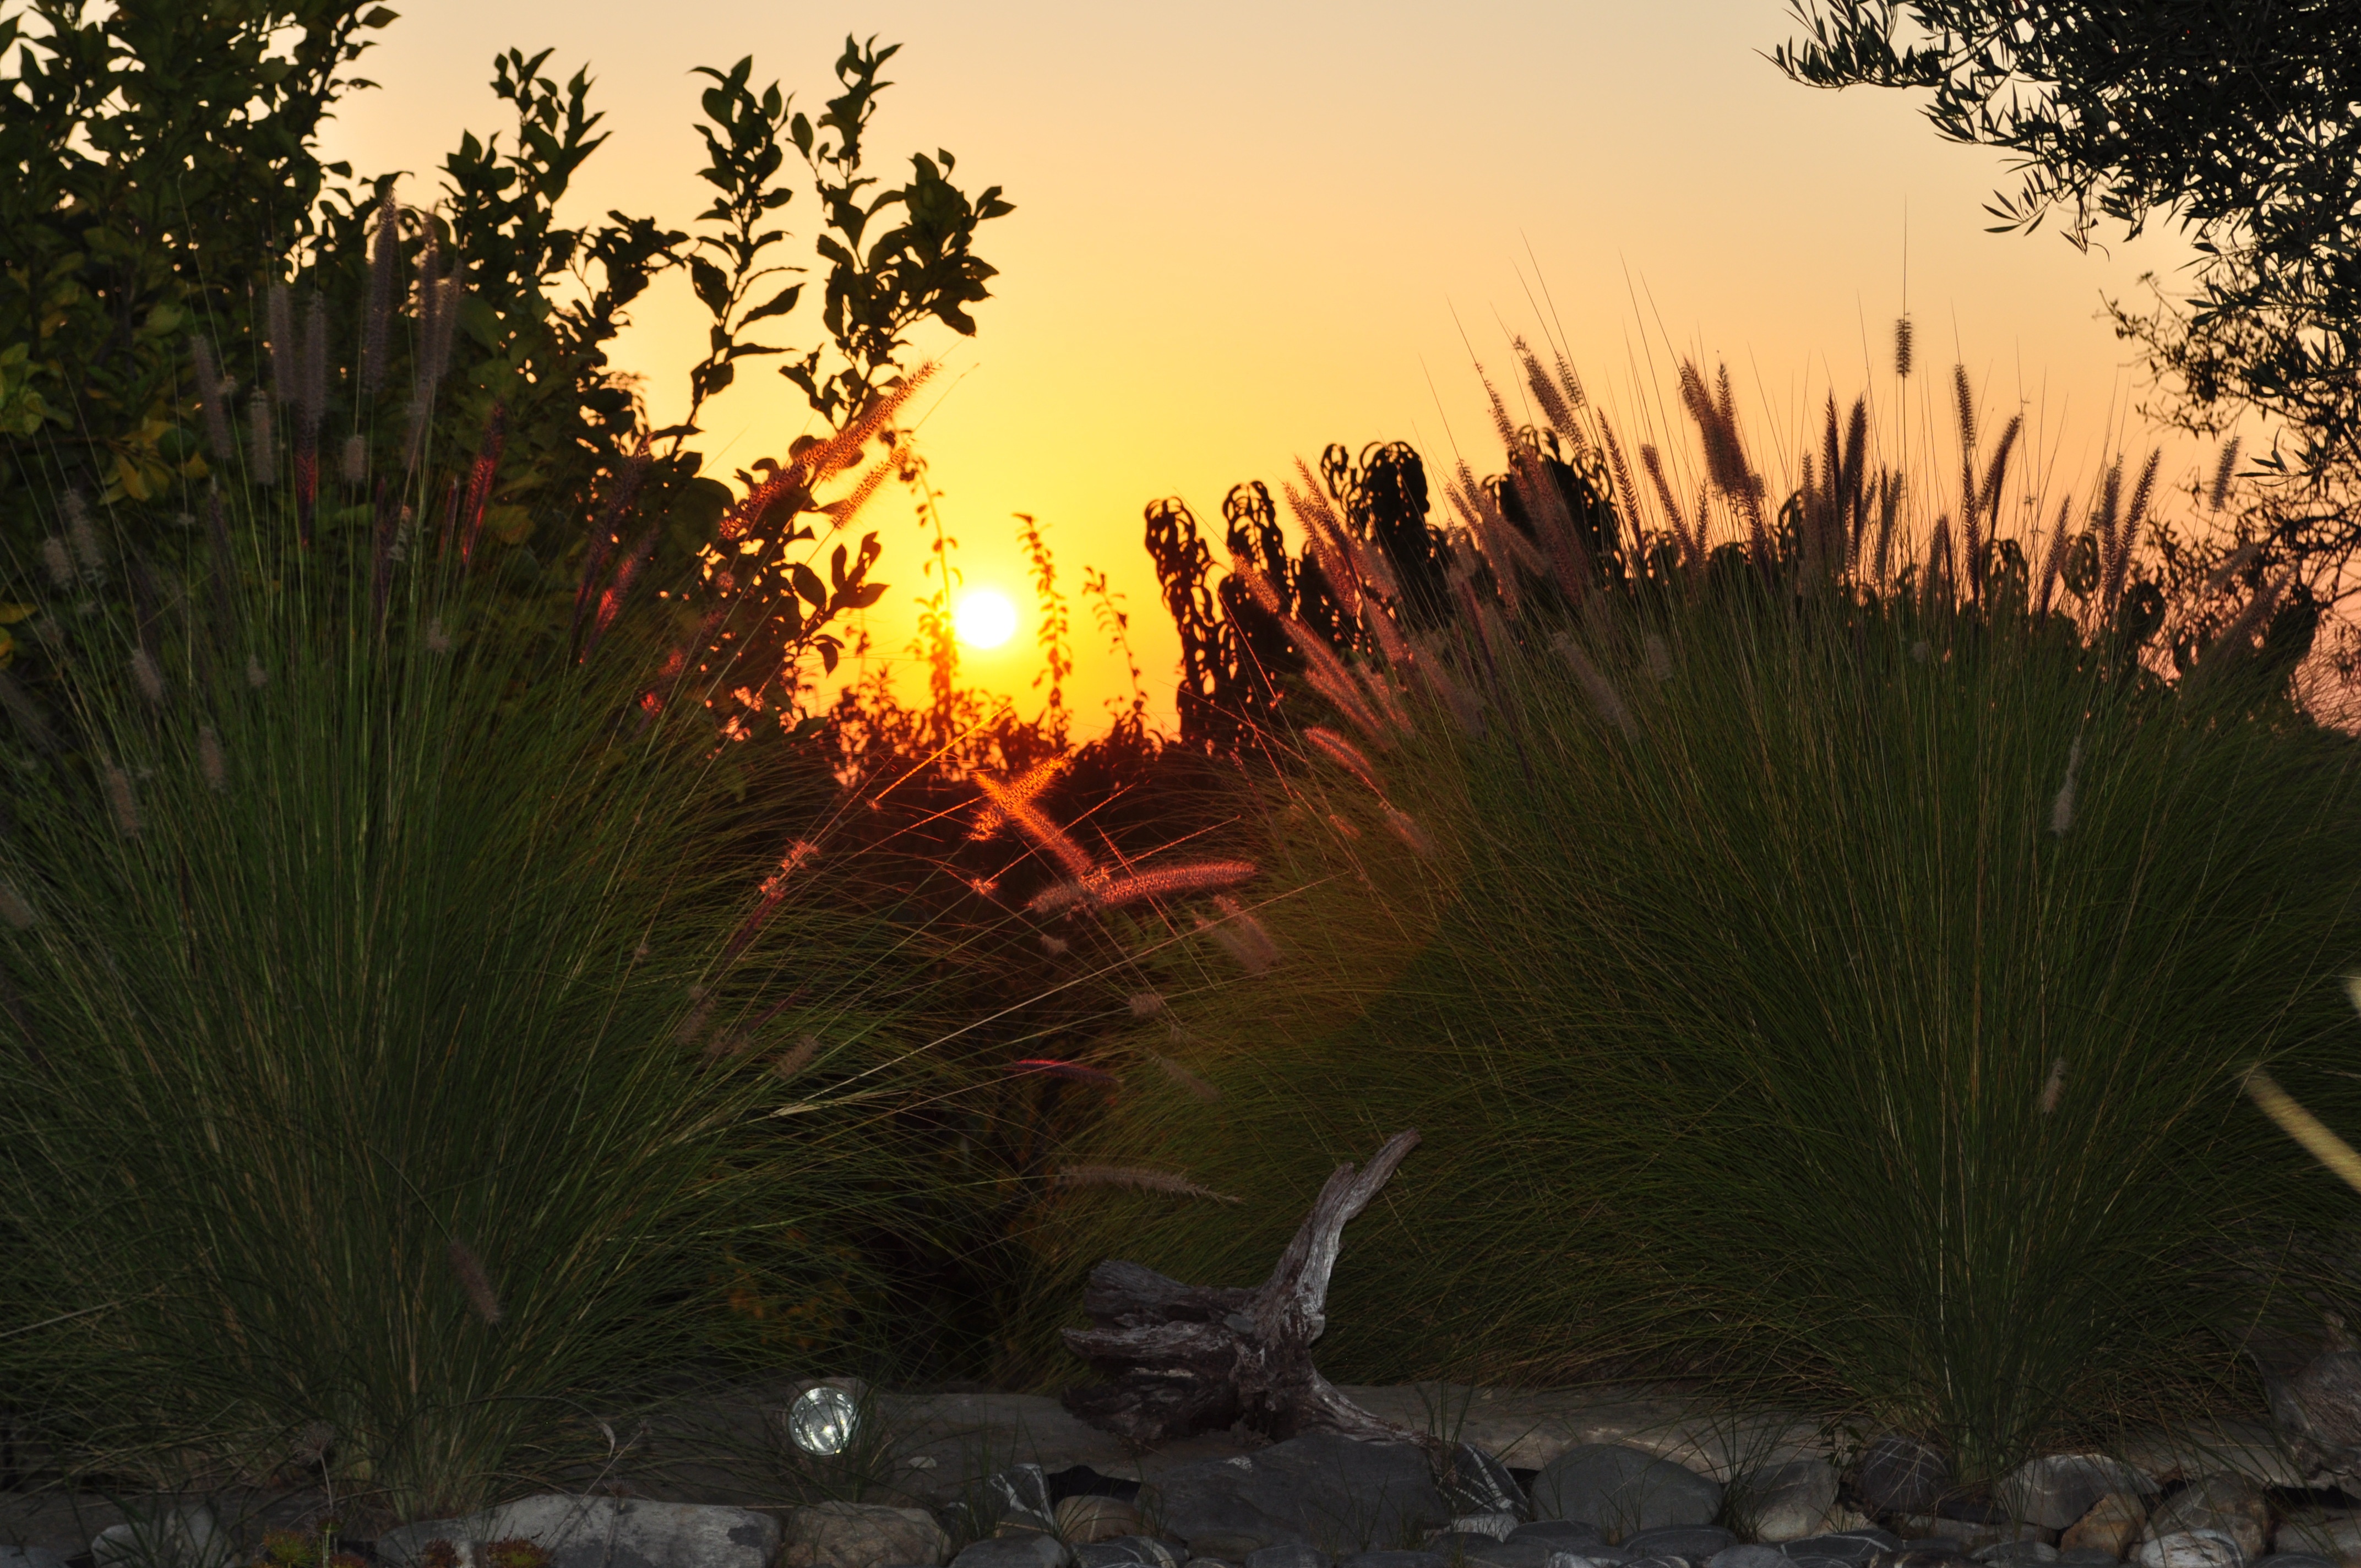
landscape, tree, nature, grass, plant, sky, sunset, sunlight, morning, leaf, flower, dusk, evening, autumn, romantic, flora, abendstimmung, grasses, afterglow, evening sky, grass family, woody plant, arecales, palm family